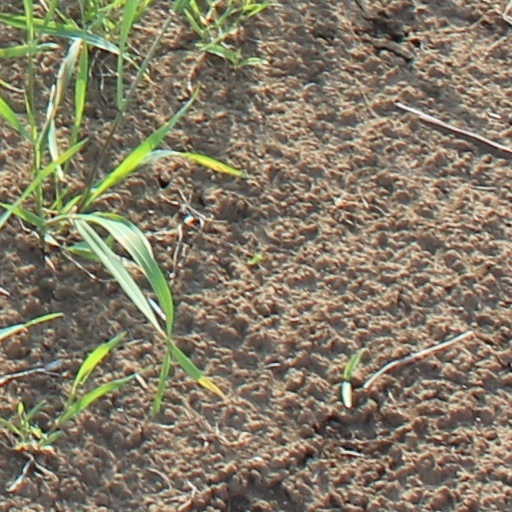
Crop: wheat